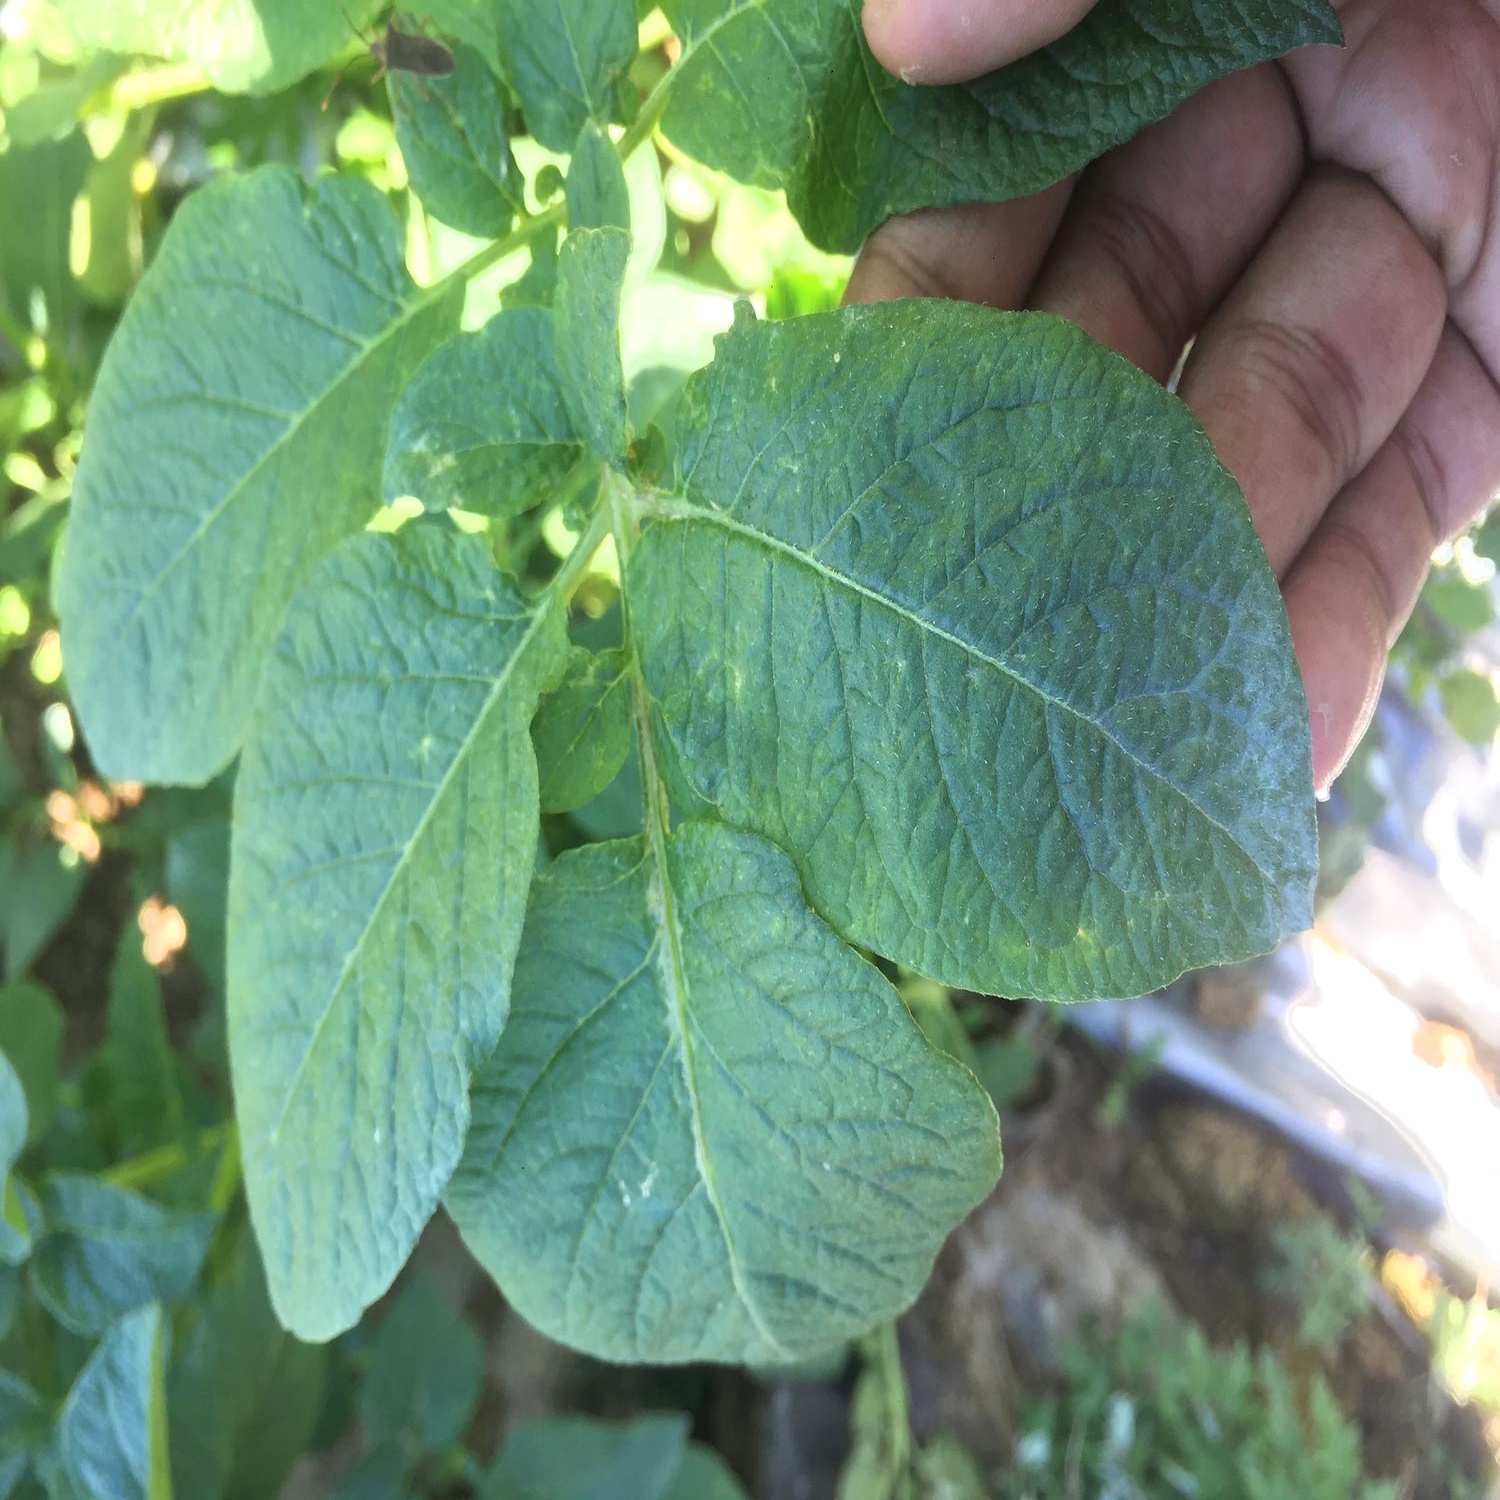
Etiqueta: Virus